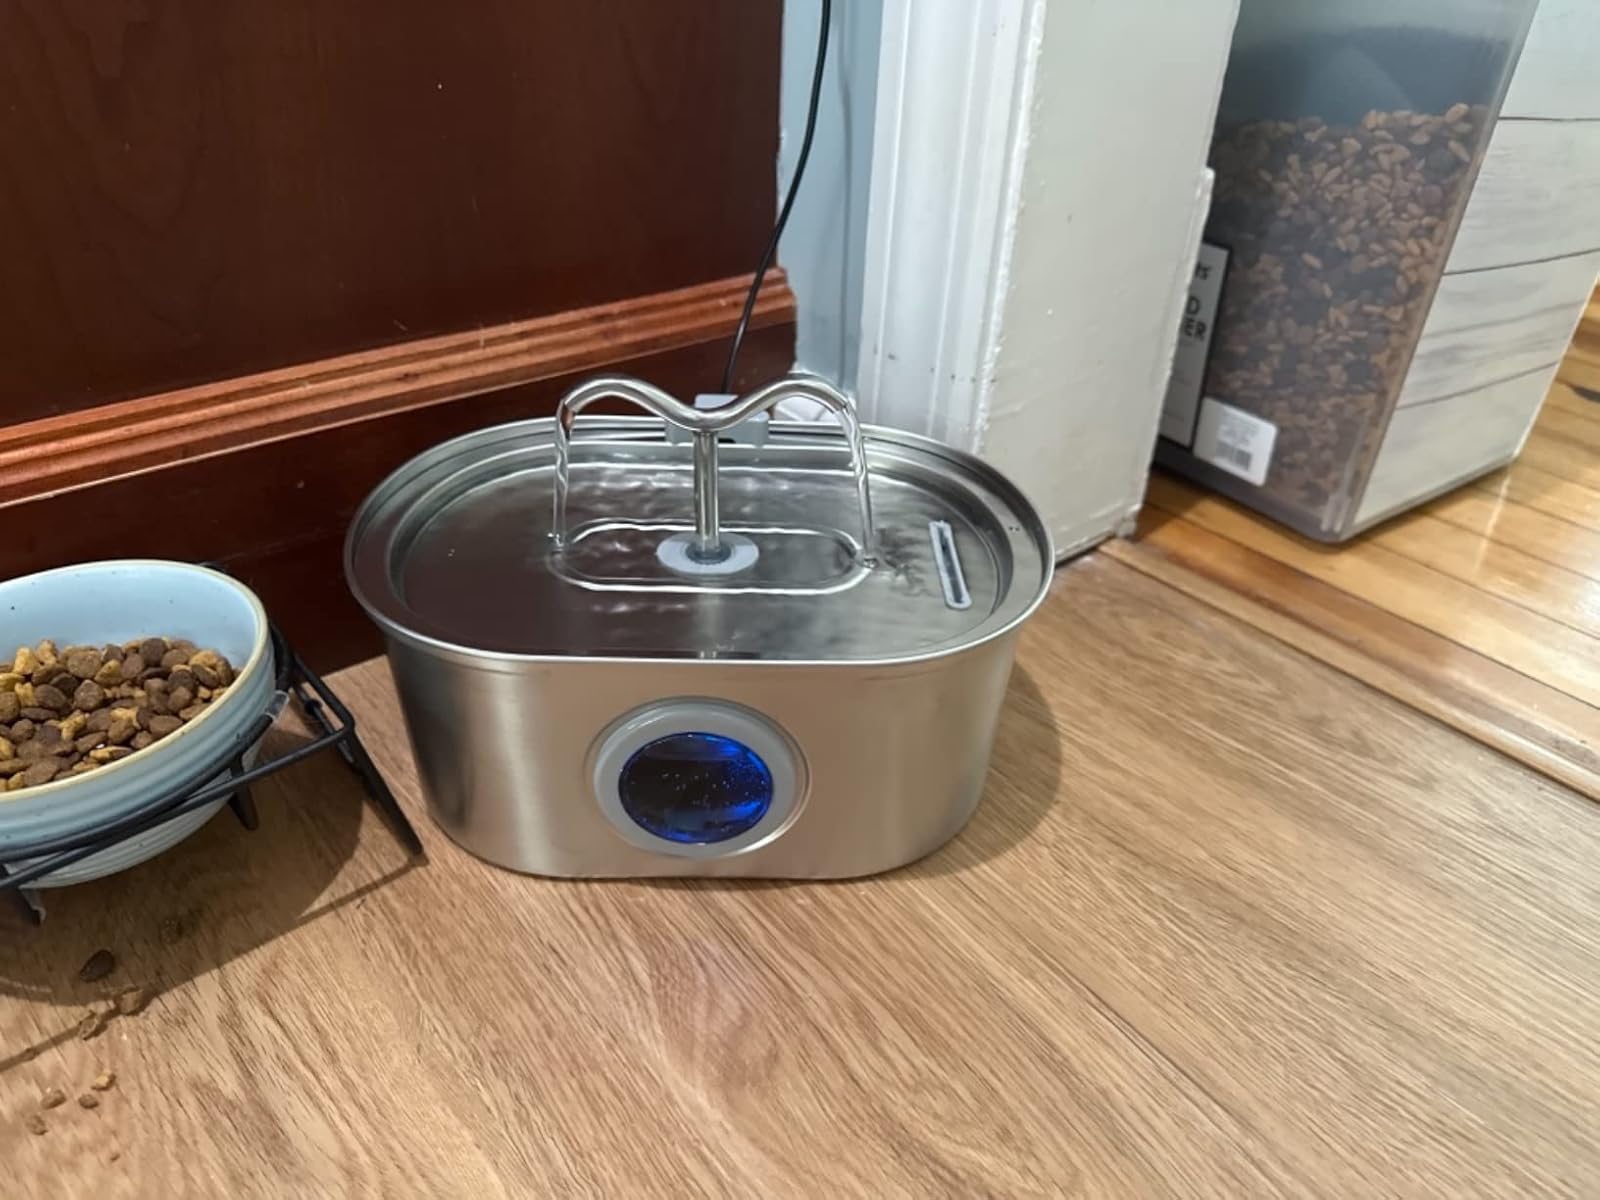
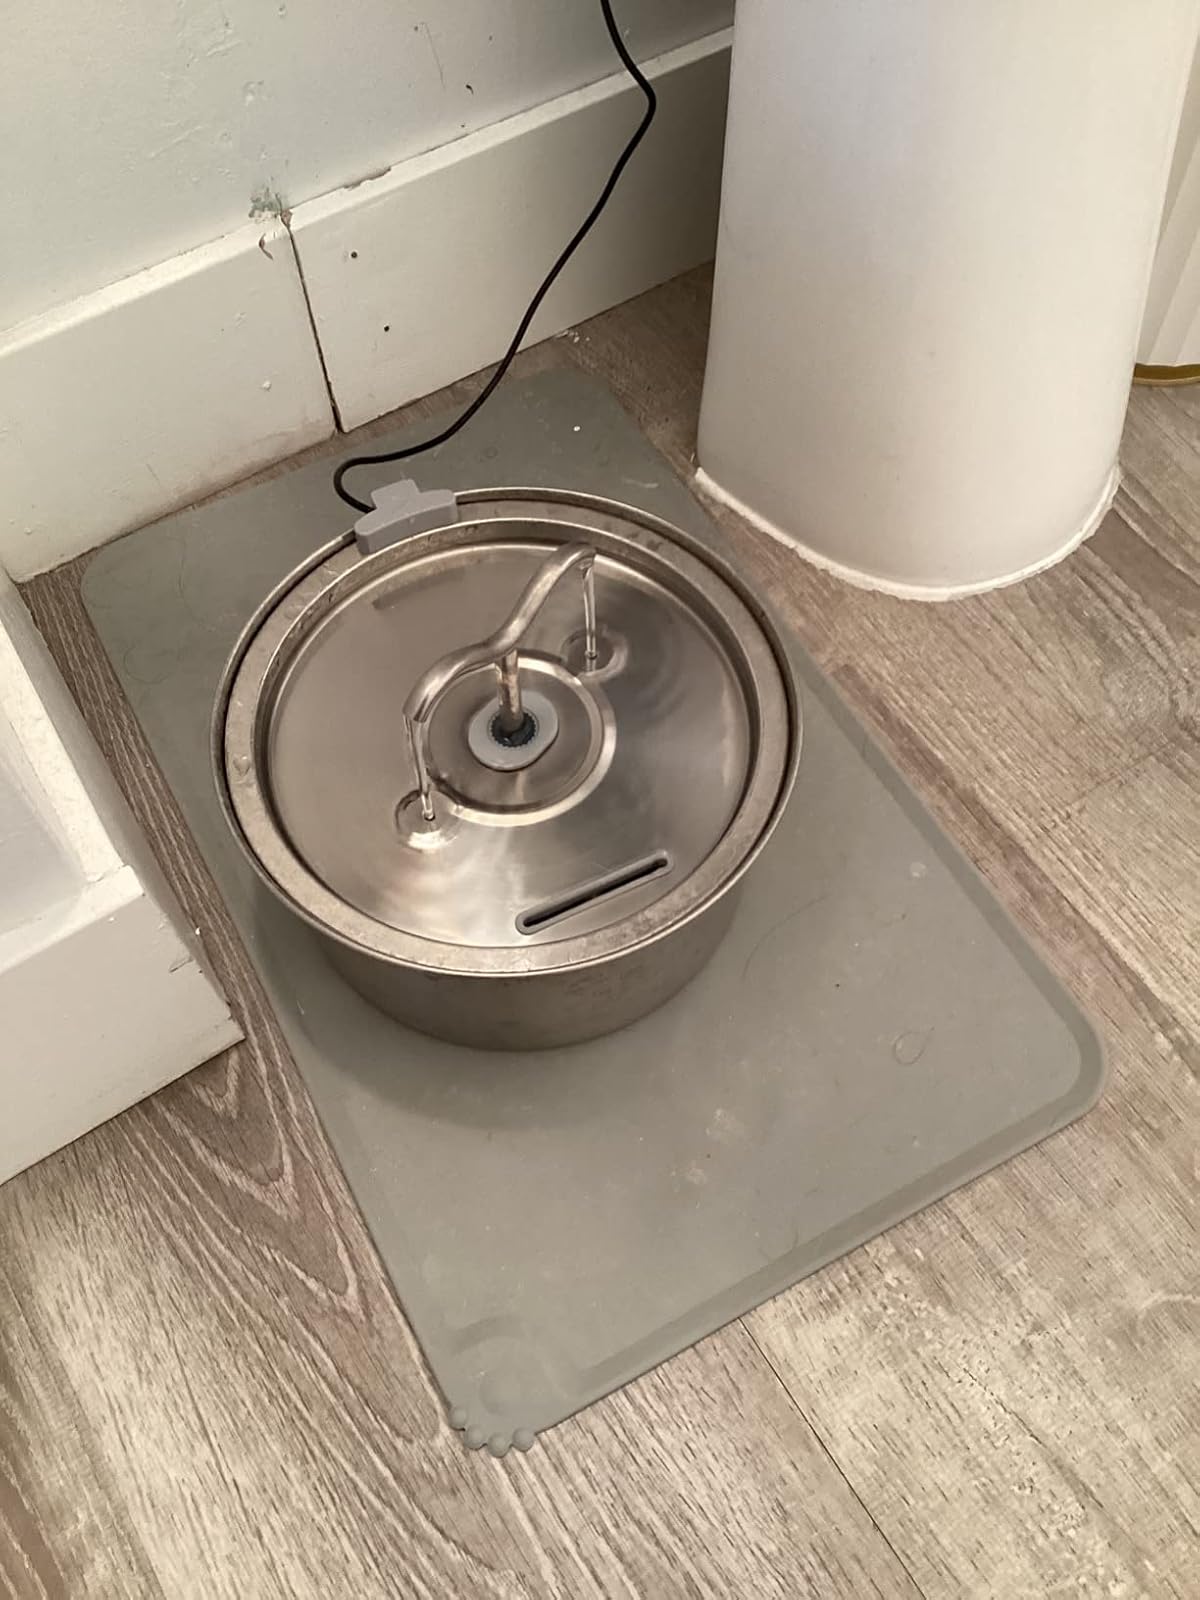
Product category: items_bowl
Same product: no